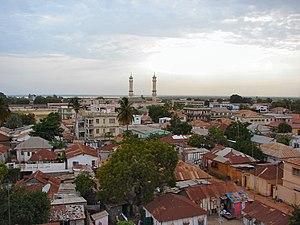
Banjul est la capitale de la Gambie et a une population de 34 828 habitants selon le recensement de 2003.